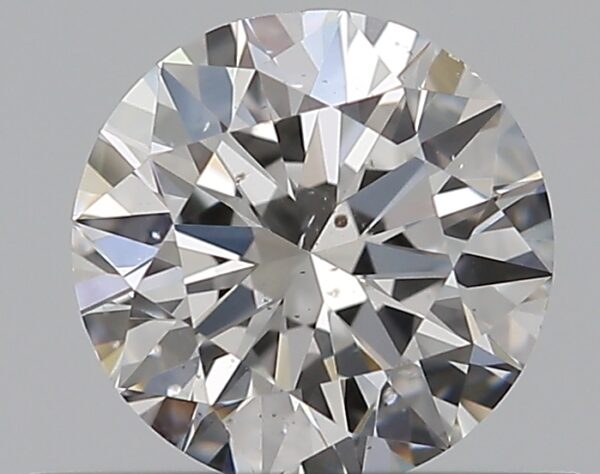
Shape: round
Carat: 0.5
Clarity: SI1
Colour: F
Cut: EX
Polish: EX
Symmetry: VG
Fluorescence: F
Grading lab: GIA
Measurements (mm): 5.03 x 5.1 x 3.14